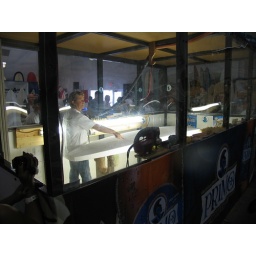
Todd Proctor shaping a surf board in a fish bowl so to speek.